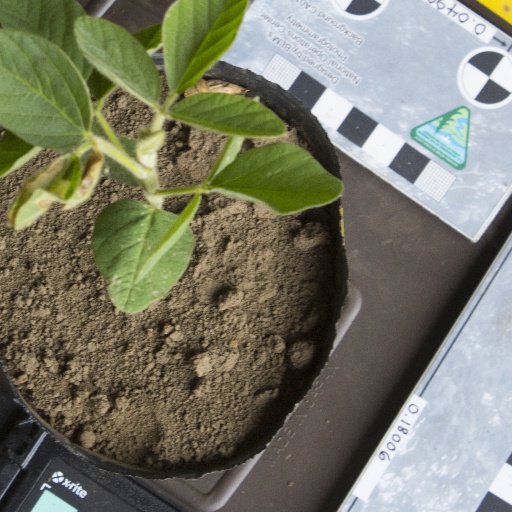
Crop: soybean